Centenary Methodist Church (Rowland, North Carolina)

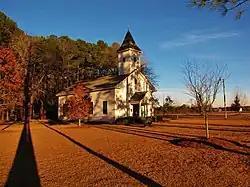
Centenary Methodist Church in 2013

Centenary Methodist Church, also known as Centenary Memorial United Methodist Church, is a historic Methodist church located at 2585 NC 130 E near Rowland, Robeson County, North Carolina. It was built in 1885, and enlarged and modified in the Classical Revival style in 1903. It is a one-story, gable front frame building with a rectangular steeple and vestibule. A gable-front portico with cornice returns, supported by two slender wood columns, was added to the church in 1982. Adjacent to the church is the contributing cemetery with approximately 160 marked graves.